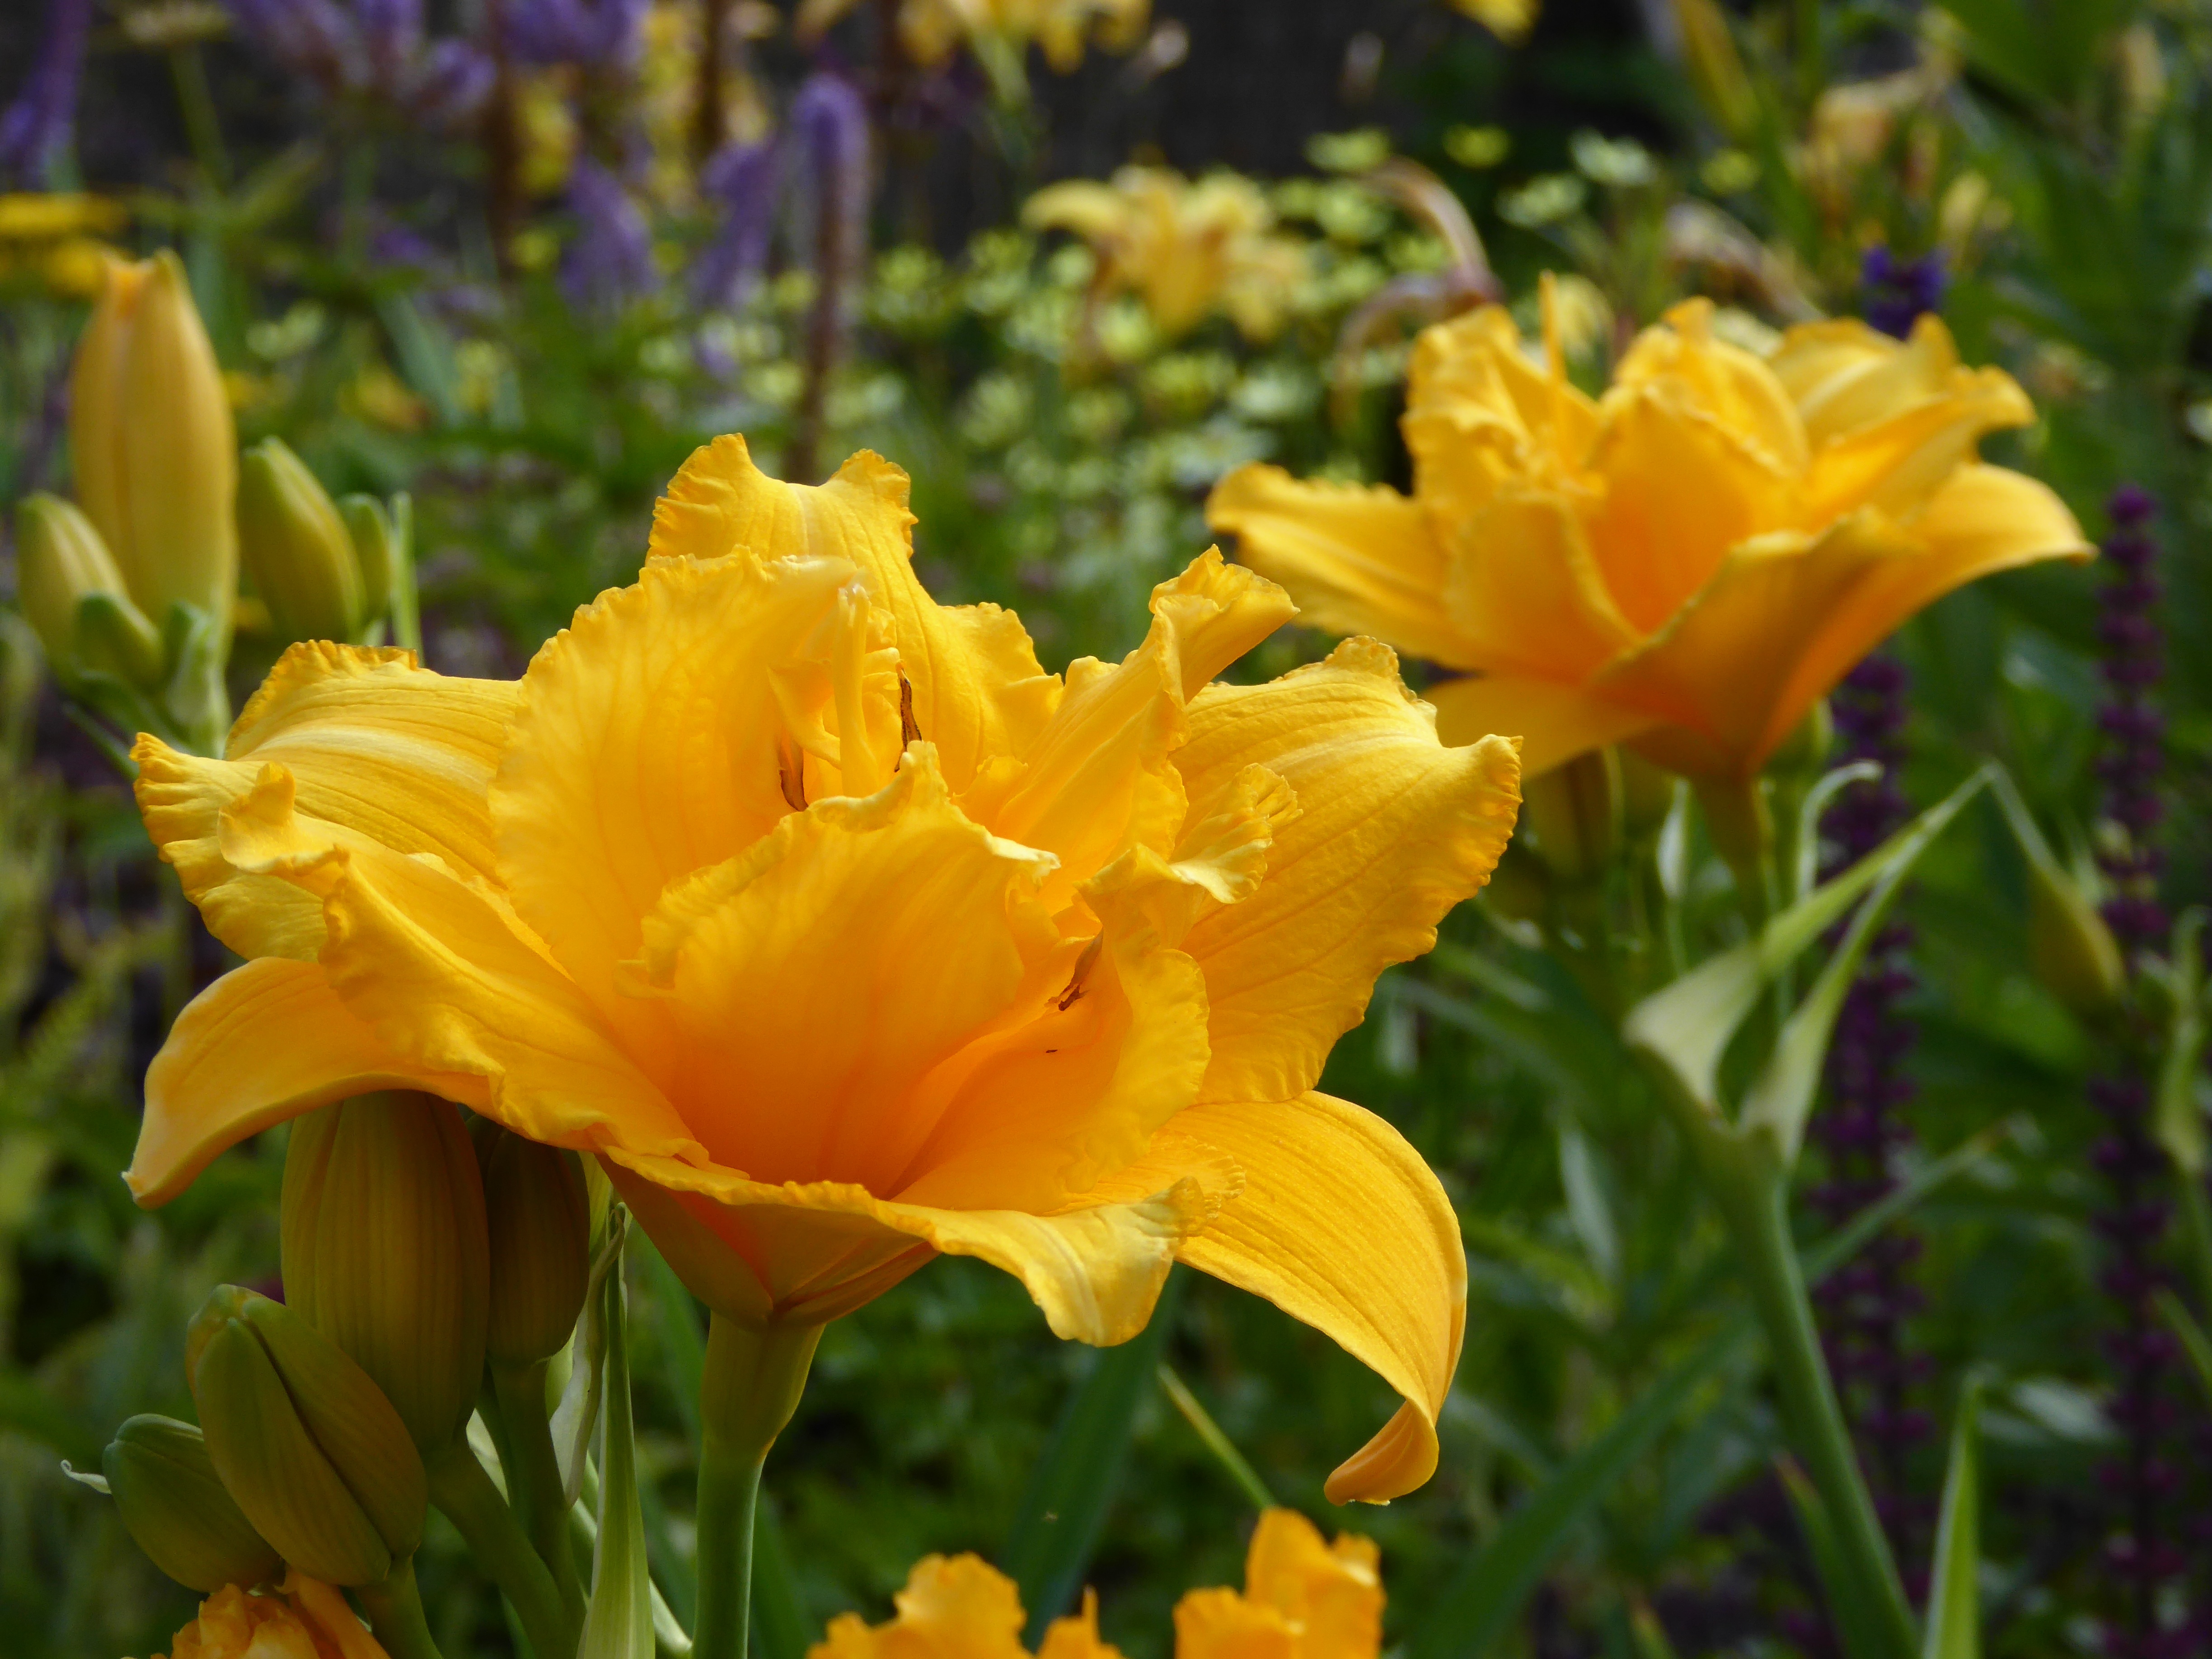
plant, flower, petal, botany, yellow, close, flora, flowers, lilies, daylily, flowering plant, ornamental garden, orange lily, land plant, large flowered evening primrose